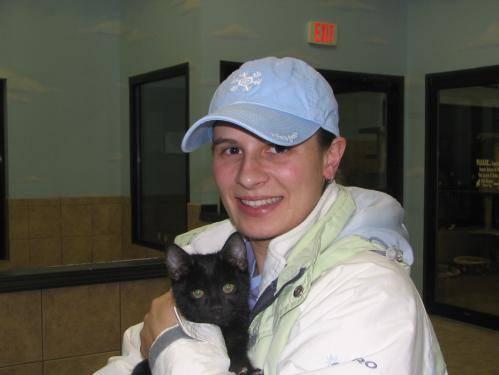
cat